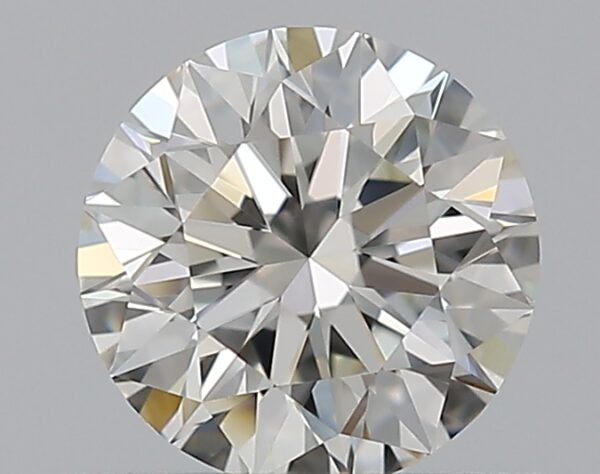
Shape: round
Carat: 0.5
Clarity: VVS1
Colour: H
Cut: EX
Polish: EX
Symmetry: EX
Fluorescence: N
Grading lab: GIA
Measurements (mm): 5.05 x 5.08 x 3.18